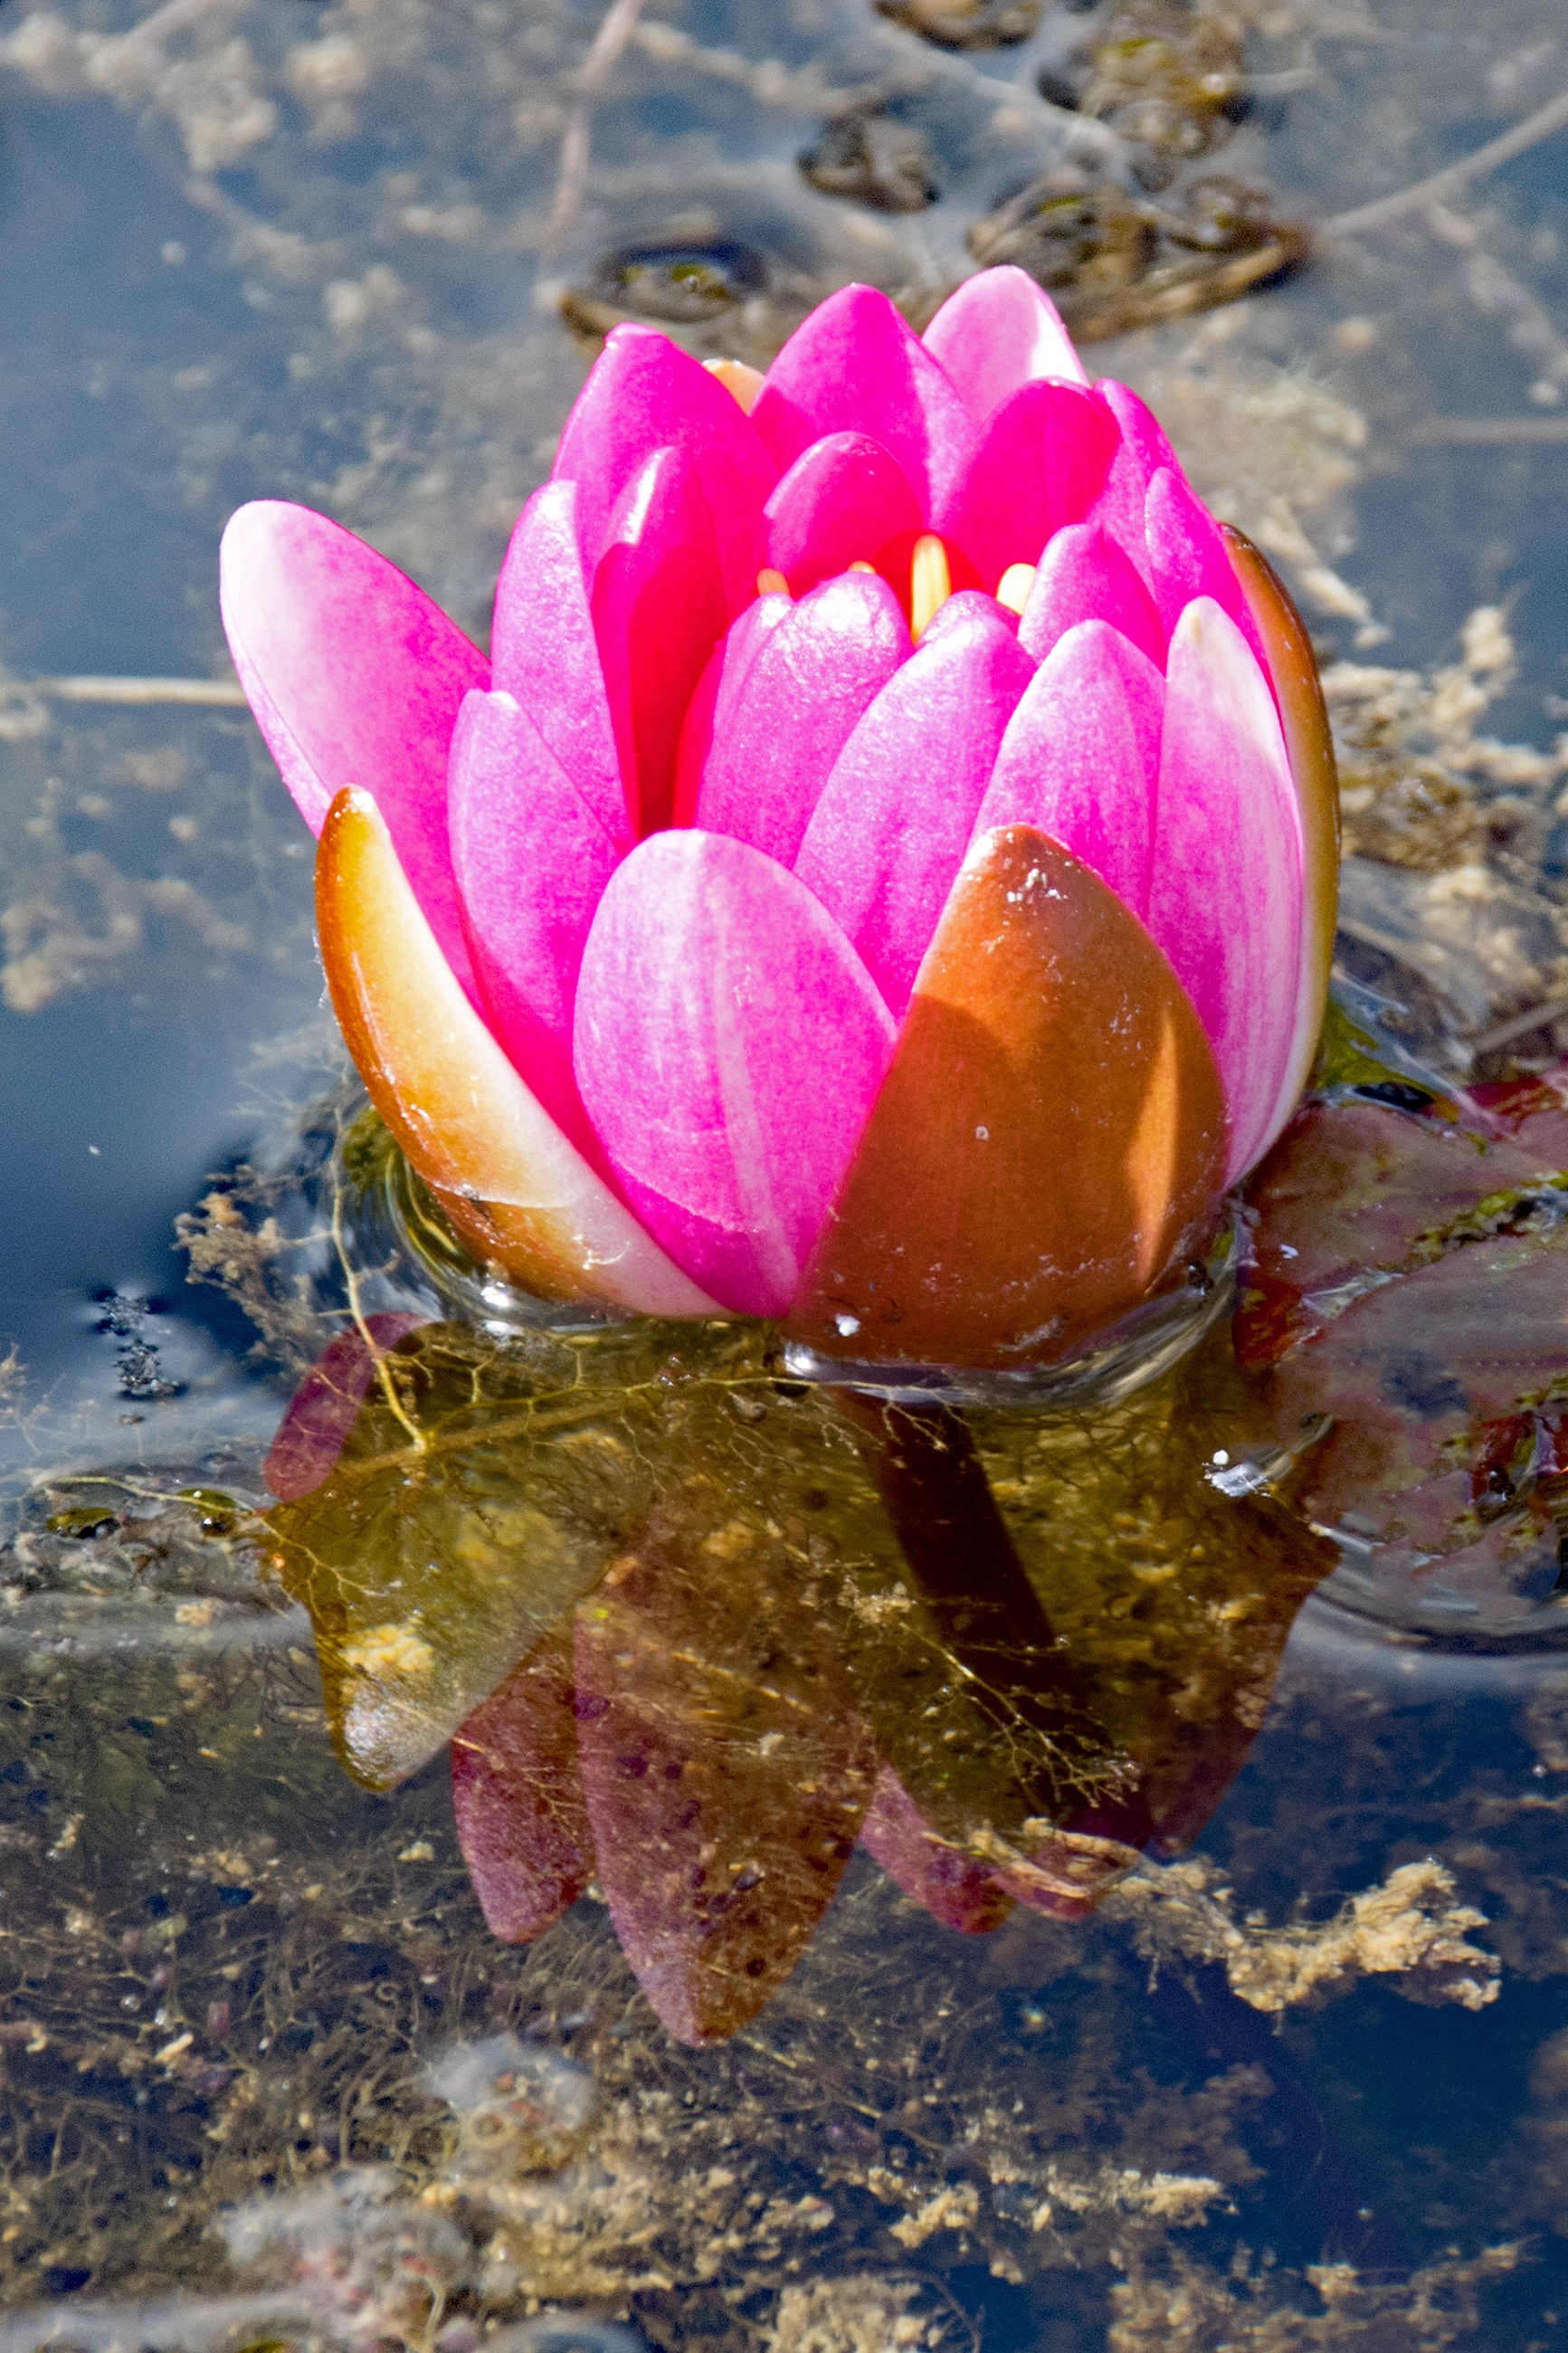
water, nature, blossom, plant, leaf, flower, petal, bloom, pond, rose, color, pink, flora, water lily, flowers, mirroring, macro photography, flowering plant, land plant